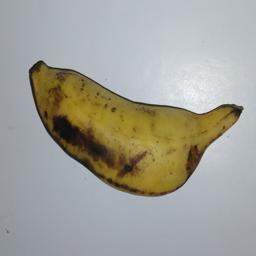
Banana variety: Champa Kola